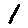
Label: 1